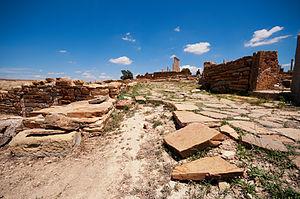
Thuburbo Majus est un site archéologique situé au nord de la Tunisie, à une soixantaine de kilomètres au sud-ouest de Tunis, près de l'actuelle ville d'El Fahs. On peut admirer ses ruines depuis les rives de l'oued Miliane à Henchir Kasbat.